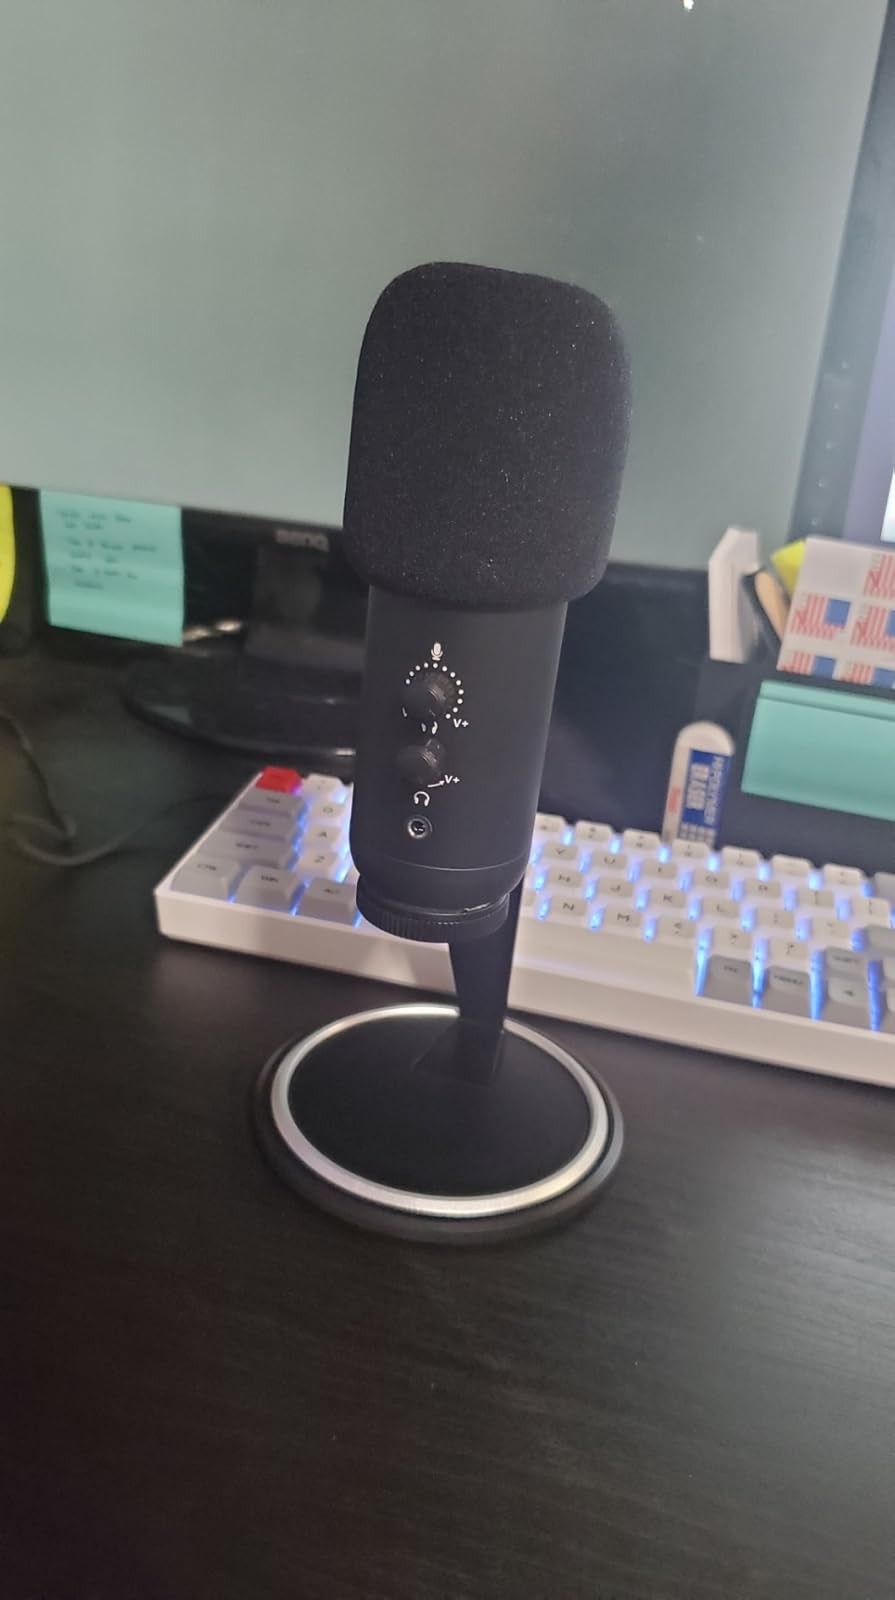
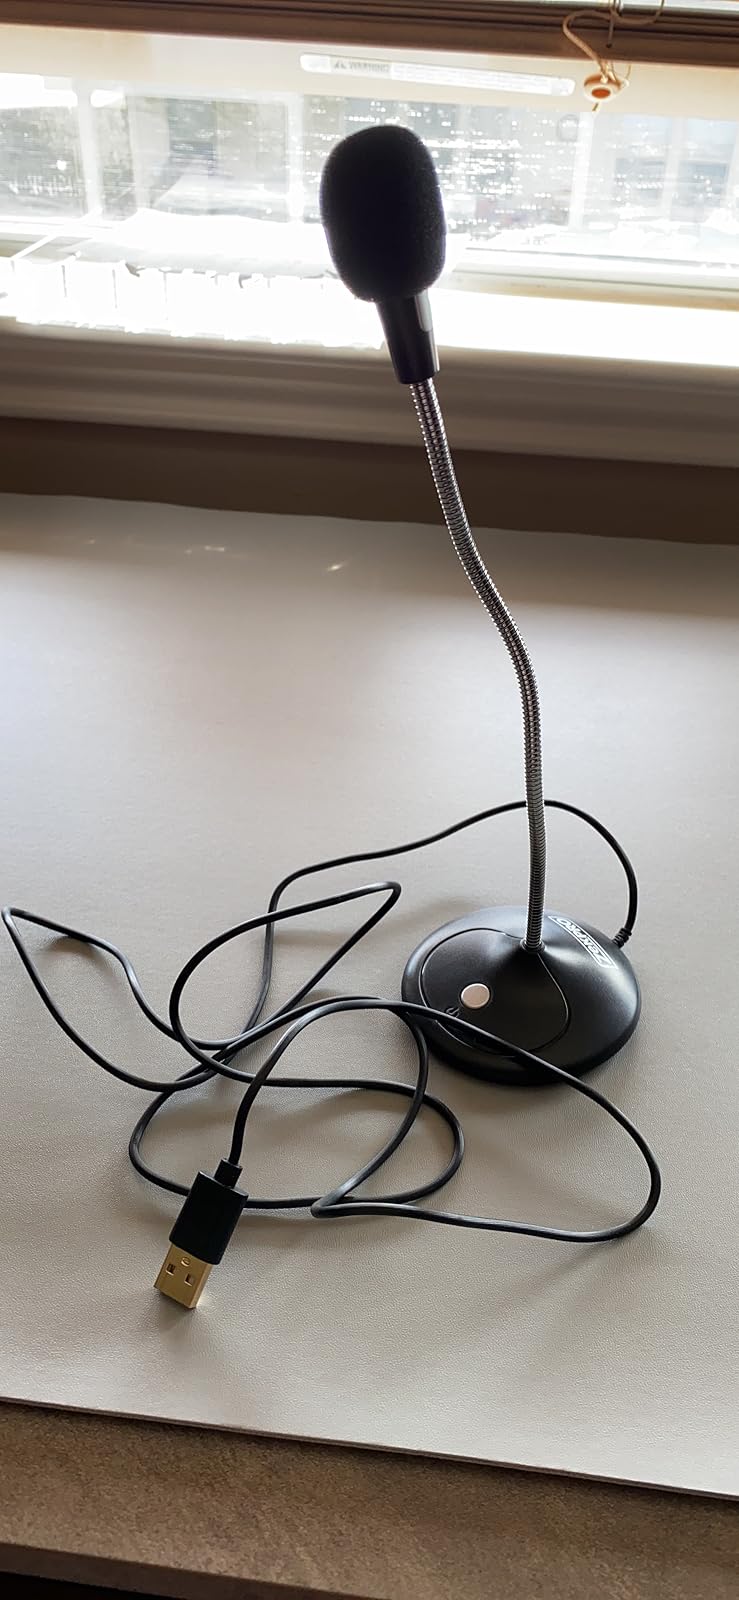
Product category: microphone
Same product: no